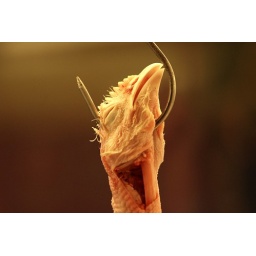
A chicken hangs at a butcher shop at a food market in Budapest March 27, 2009. REUTERS/Laszlo Balogh